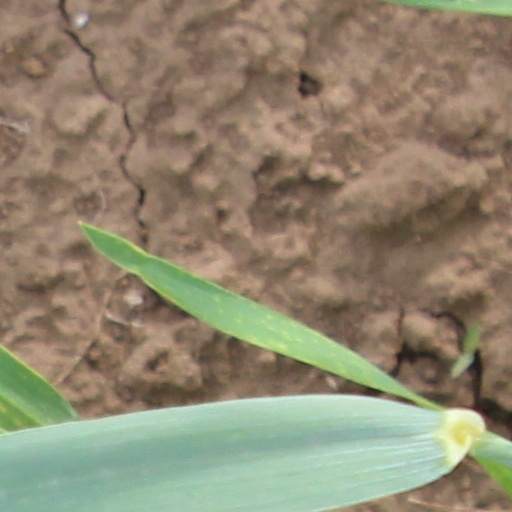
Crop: wheat